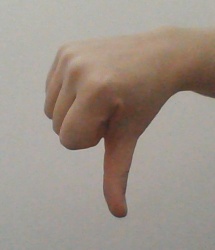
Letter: waw